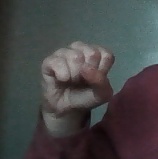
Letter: saad